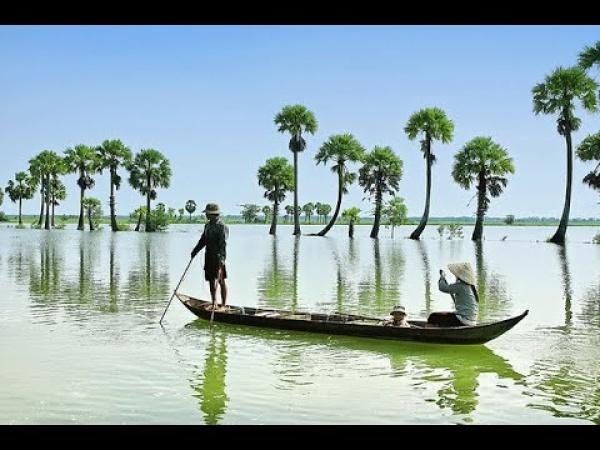
có một chiếc xuồng xuất hiện trên mặt nước